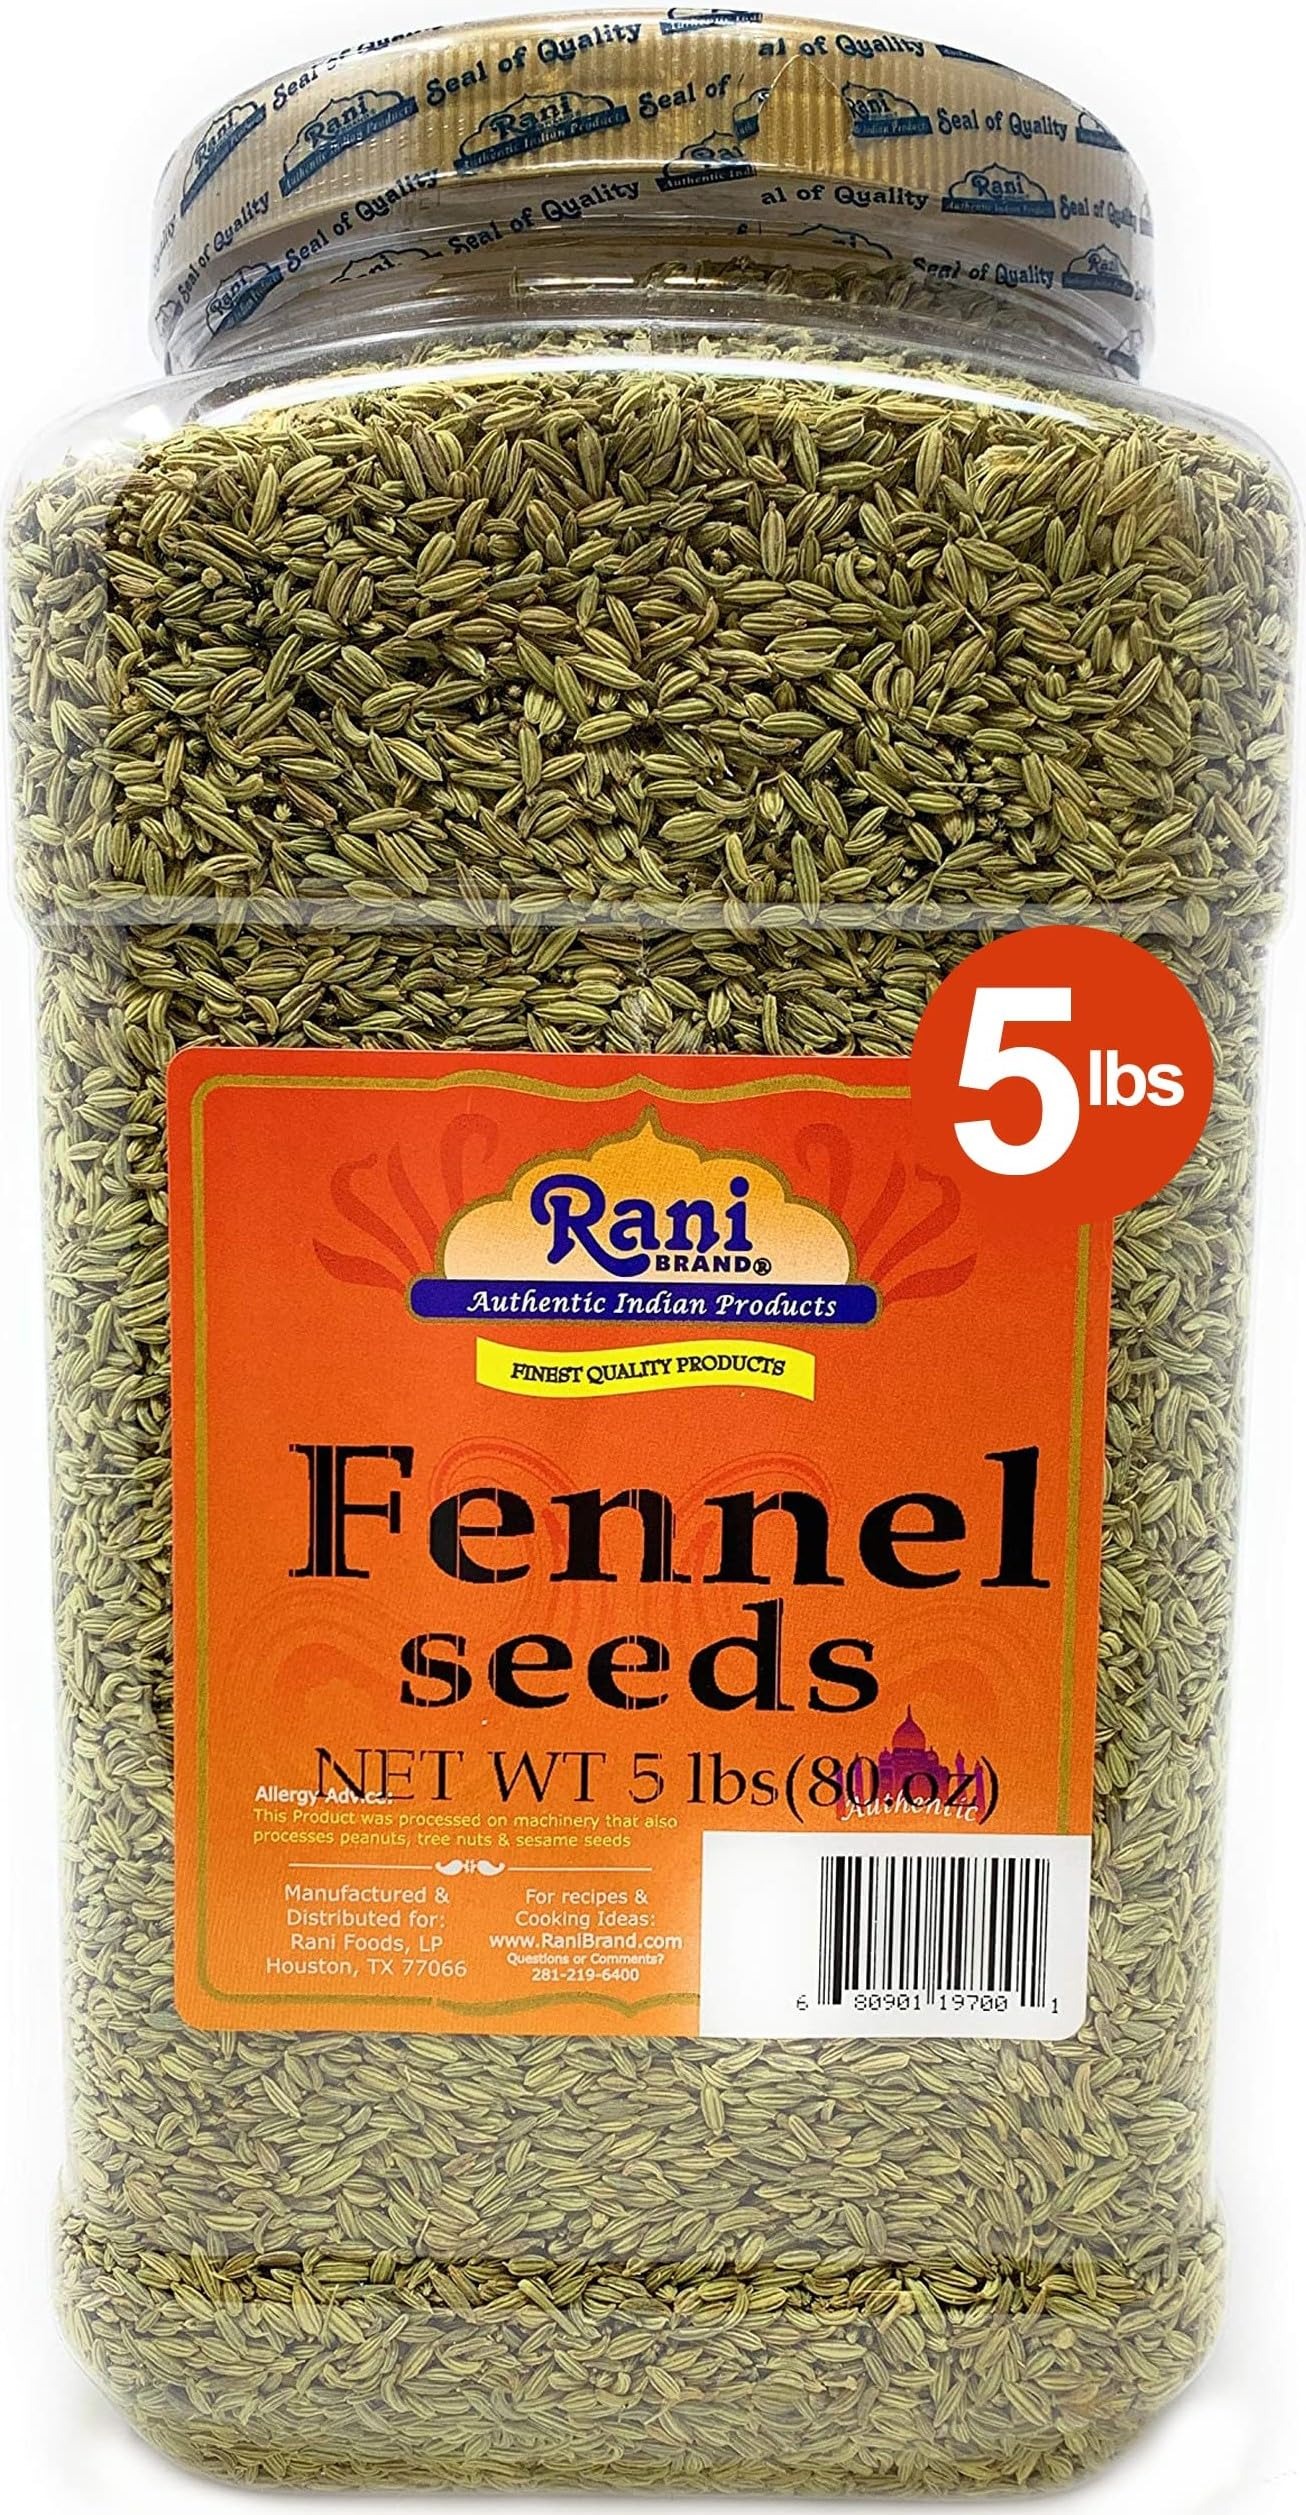
Item Name: Rani Fennel Seeds (Saunf Sabut) Whole Spice 80oz (5lbs) 2.27kg Bulk PET Jar ~ All Natural | Gluten Friendly | NON-GMO | Vegan | Indian Origin
Bullet Point 1: You'll LOVE our Whole Fennel Seeds by Rani Brand--Here's Why:
Bullet Point 2: ❤️100% Natural, Non-GMO, No Preservatives, Vegan, Gluten Friendly, PREMIUM Gourmet Food Grade Spice.
Bullet Point 3: ❤️Packed in a no barrier Plastic Jar, let us tell you how important that is when using this, potent of all Indian Spices!
Bullet Point 4: ❤️Rani is a USA based company selling spices for over 40 years, buy with confidence!
Bullet Point 5: ❤️Net Wt. 80oz (5lbs) 2.27kg, Authentic Indian Product, Alternate Names: Saunf Sabut (Hindi)
Product Description: Fennel is native to the Mediterranean region. The greenish yellow seeds have an intense sweet, licorice like flavor. Fennel goes well with both meat and fish dishes. Sweet dishes and pastries also utilize the flavor of fennel in both seed and powder from. Fennel is one of the essential spices in the Bengali five spice mix panch puran.
Value: 80.0
Unit: Ounce

Price: 31.49